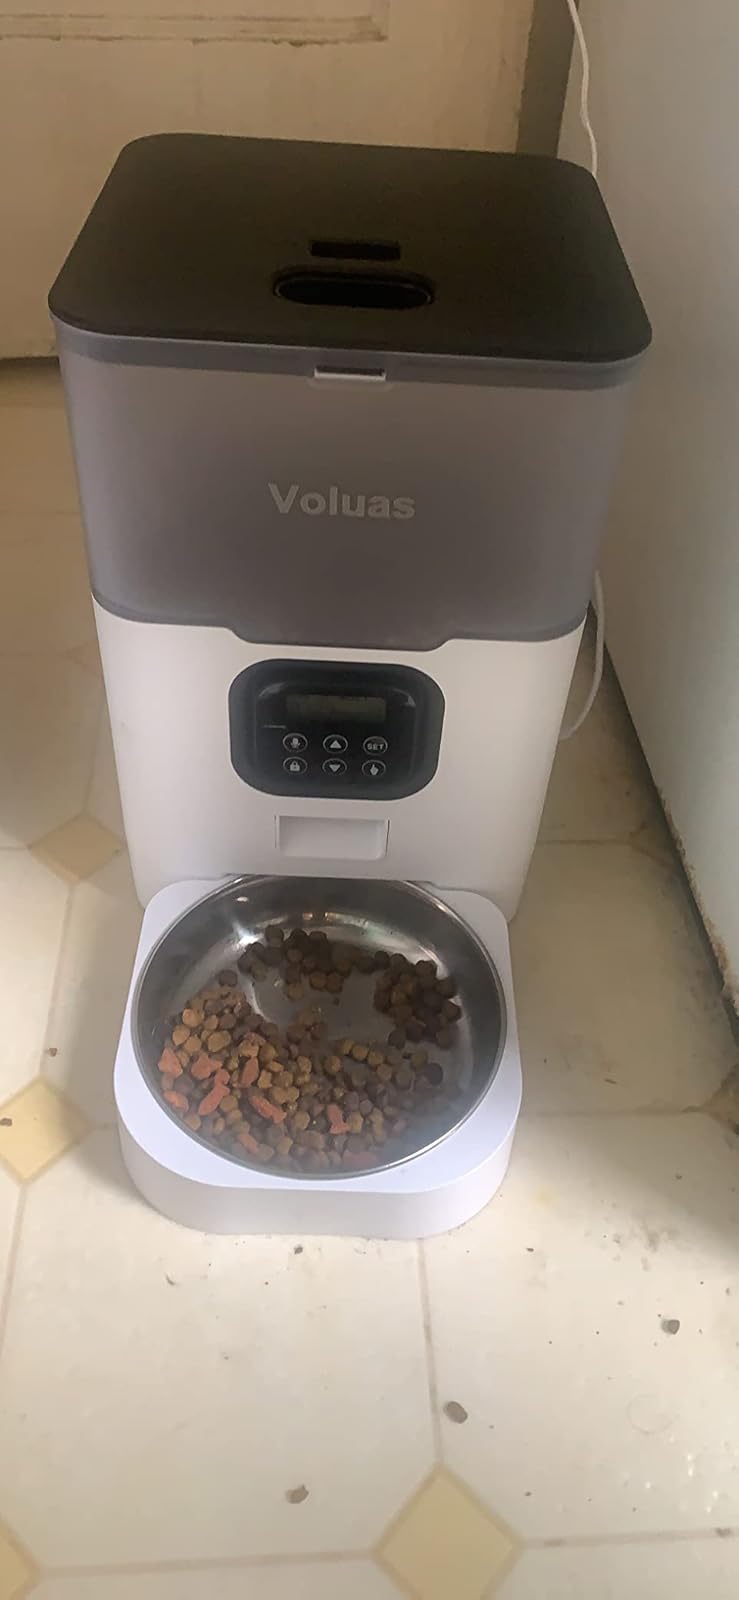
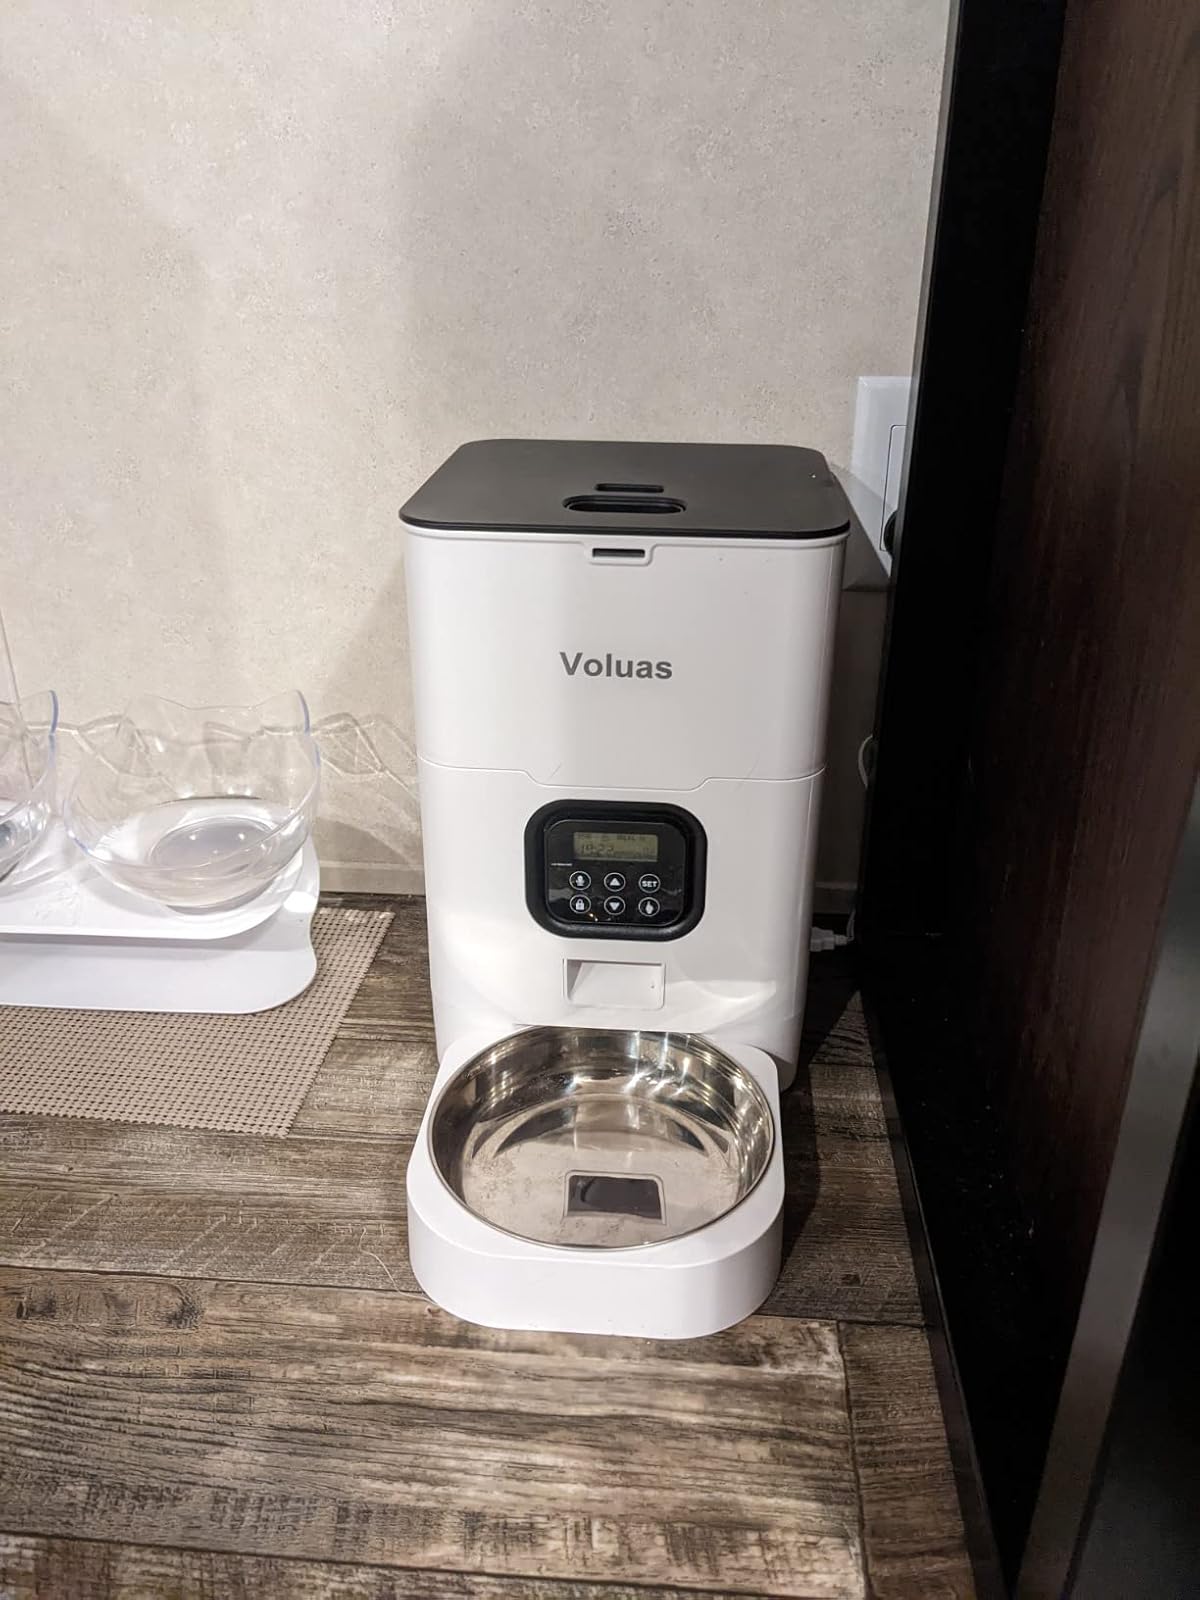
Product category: items_feeder
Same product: no